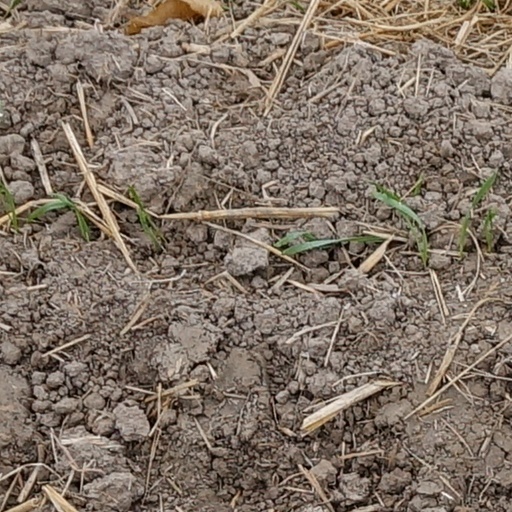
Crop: wheat